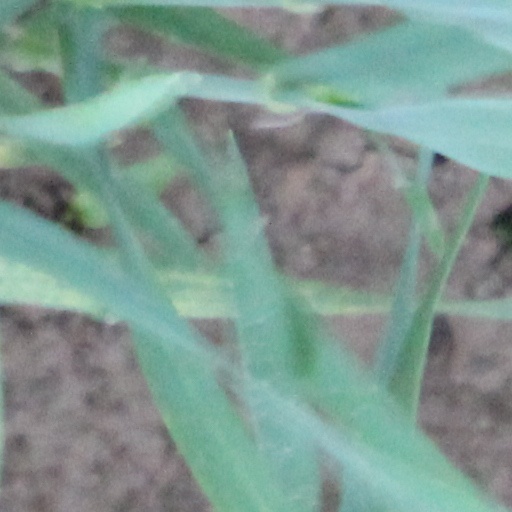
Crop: wheat